Shiba Inu

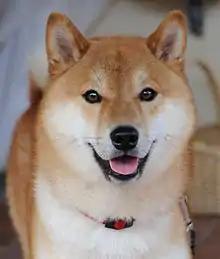
Closeup of a Shiba Inu

A study in Japan on patella luxation in small breeds found the Shiba Inu to have the second highest rate of the condition, with 35% of the Shiba Inus surveyed being affected. Three genes belonging to the breed were associated with glaucoma were found in an analysis of DNA sequencing. Another study from Japan reviewing cases of dogs presented for ophthalmologic examination found the Shiba Inu to make up 33% of all glaucoma cases whilst only making up 2.7% of the total population used in the study. Pyometra, a uterine infection of intact bitches, is slightly more common in the Shiba Inu. The Shiba Inu is predisposed to canine atopic dermatitis. An auto-immune disease common in Akitas Vogt-Koyanagi-Harada-like syndrome is known to occur in the Shiba Inu.